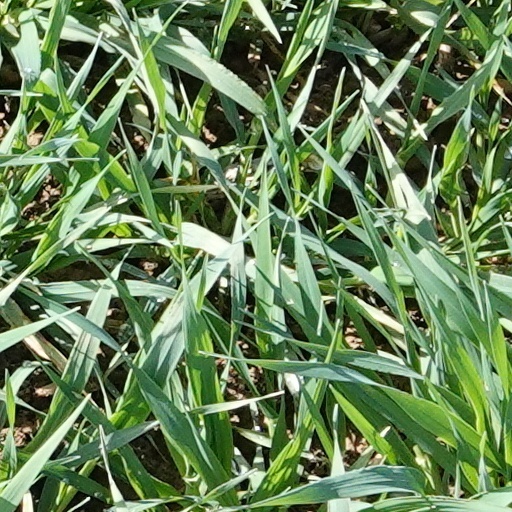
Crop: wheat